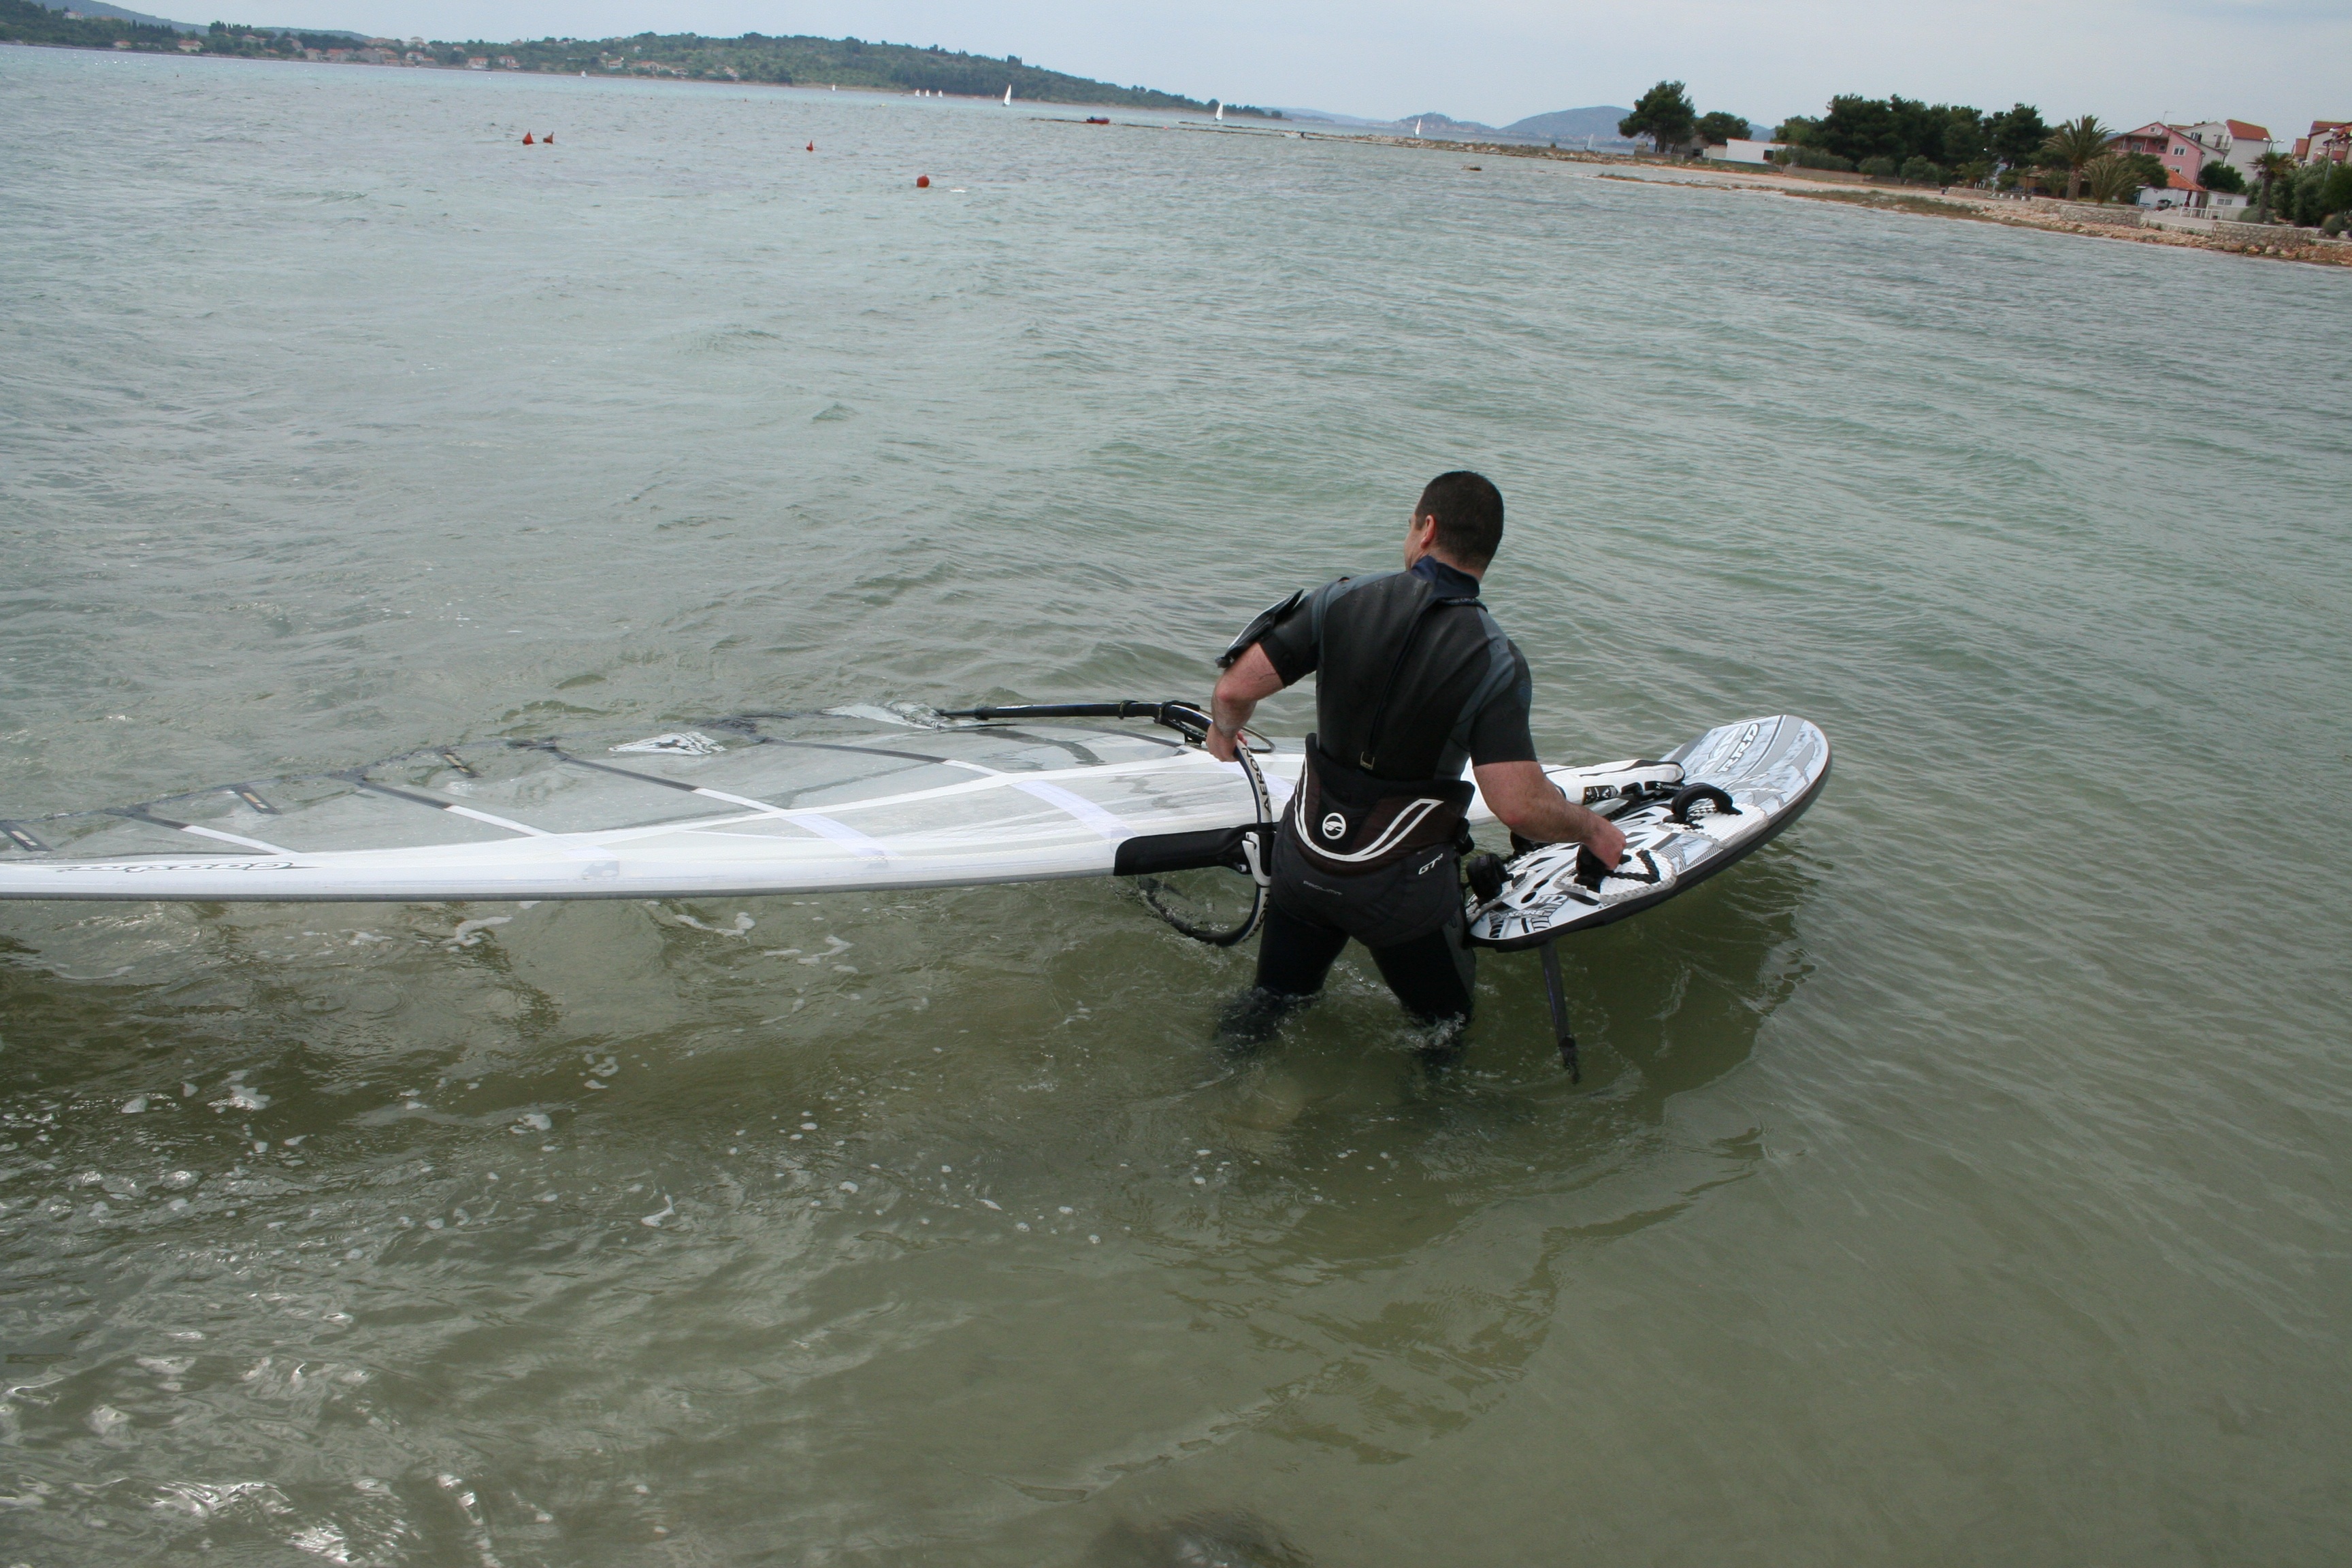
sea, water, outdoor, sport, boat, wave, summer, paddle, vehicle, extreme sport, lifestyle, sports, boating, windsurfing, water sport, surfing equipment and supplies, watercraft rowing